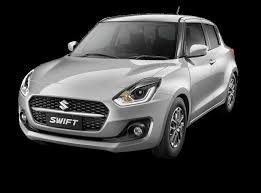
Label: noambulance